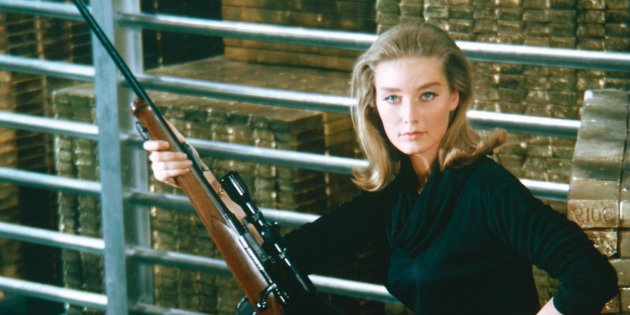
Gender: women